HuskySat-1

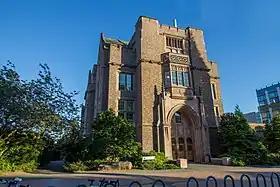
Johnson Hall at University of Washington, Seattle, where HuskySat-1 was designed and controlled

HuskySat-1 is an artificial satellite designed at the University of Washington. It was launched by Cygnus NG-12 from Mid-Atlantic Regional Spaceport Launch Pad 0 on Wallops Island, Virginia to low earth orbit on November 2, 2019. It is a CubeSat, and will demonstrate onboard plasma propulsion and high gain telemetry for low Earth orbit that would be a precursor for an attempt at a larger CubeSat designed for orbital insertion at the Moon.